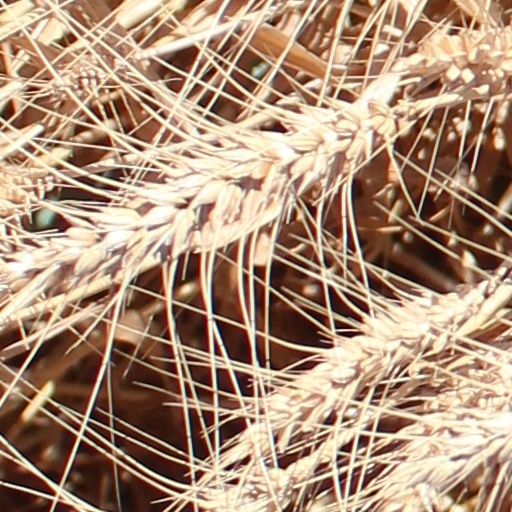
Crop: wheat